Andrew Mellon

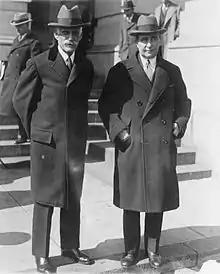
Mellon and his successor as Secretary of the Treasury, Ogden L. Mills

Coolidge surprised many observers by announcing that he would not seek another term in August 1927. The decision left Hoover as the presumed front-runner for the 1928 presidential election, but many conservatives within the party opposed Hoover's candidacy. The conservative resistance to Hoover centered around Mellon, who controlled Pennsylvania's delegation at the 1928 Republican National Convention and was influential with Republicans throughout the country. Though they had maintained an amicable relationship in public, Mellon privately distrusted Hoover, resented Hoover's engagement in the affairs of other cabinet departments and feared that a President Hoover would move away from Mellon's tax policies. Several Republicans urged Mellon to run for president, but Mellon believed that he was too old to seek the presidency. Mellon attempted to convince Coolidge or Charles Evans Hughes to run, but neither heeded his appeals. In the months before the 1928 Republican Convention, Mellon maintained his neutrality in the presidential race, but with no compelling alternative Republican candidate willing to run, Mellon finally threw his support behind Hoover. With Mellon's backing, Hoover won the Republican nomination on the first ballot of the convention, and he went on to defeat Al Smith in the 1928 presidential election. Defying widespread expectations that he would retire, Mellon chose to stay on as Secretary of the Treasury. Along with Secretary of Agriculture James Wilson and Secretary of Labor James J. Davis, Mellon is one of only three cabinet members to serve in the same post under three consecutive presidents.